Joseph Carroll (DIA)

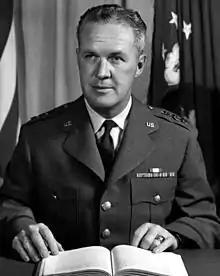

Lieutenant General Joseph Francis Carroll (March 19, 1910 – January 20, 1991) was the founding director of the Defense Intelligence Agency (DIA) and the first commander of the U.S. Air Force Office of Special Investigations (AFOSI or OSI).